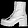
Label: Ankle boot